Leopaard Coupe

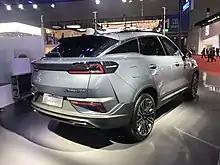
Leopaard Coupe rear

The Leopaard Coupe is based on the same platform as the Leopaard Mattu and Leopaard CS10 compact crossovers.